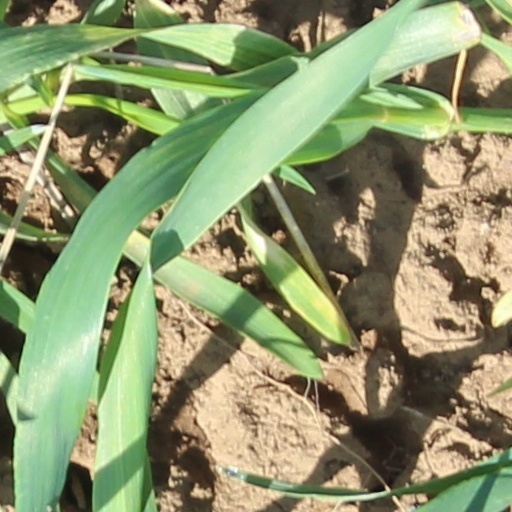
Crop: wheat